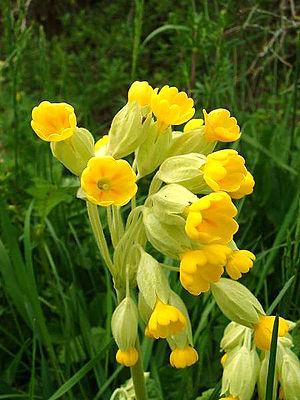
Montaud est une commune française située géographiquement dans le massif du Vercors, administrativement dans le département de l'Isère et en région Auvergne-Rhône-Alpes.
Certaines plantes, quoique de morphologies assez diverses et éloignées, prennent en français le nom vernaculaire de coucou ou fleur de coucou. Il s'agit en général de plantes prairiales ayant la particularité de fleurir au printemps, au moment de l'arrivée du coucou en Europe :
La Primevère officinale est une plante herbacée vivace de la famille des Primulacées. Selon les régions, elle est parfois appelée la brérelle, le coqueluchon, le coucou, l’herbe à la paralysie, l’herbe de saint Paul, la primerolle, la primevère de printemps ou la printanière et plus rarement la primevère vraie.